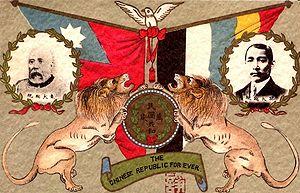
La Restauration impériale chinoise de 1915-1916 correspond à la tentative de Yuan Shikai, président de la République de Chine, de rétablir l'Empire de Chine à son profit. La restauration tourne court, et son échec a pour conséquence de priver la Chine d'un gouvernement central fort.